Córdoba, Spain

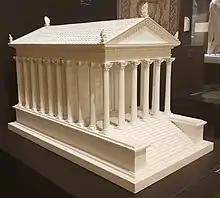

The first traces of human presence in the area are remains of a Neanderthal dating to to 35,000 BC. Pre-urban settlements around the mouth of the Guadalquivir are known to have existed from the 8th century BC. The population gradually learned copper and silver metallurgy. The first historical mention of a settlement dates to the Carthaginian expansion across the Guadalquivir. Córdoba was conquered by the Romans in 206 BC.